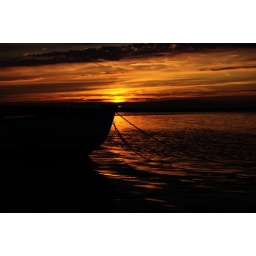
Bow of a boat against and cloudy moody orange sunset.